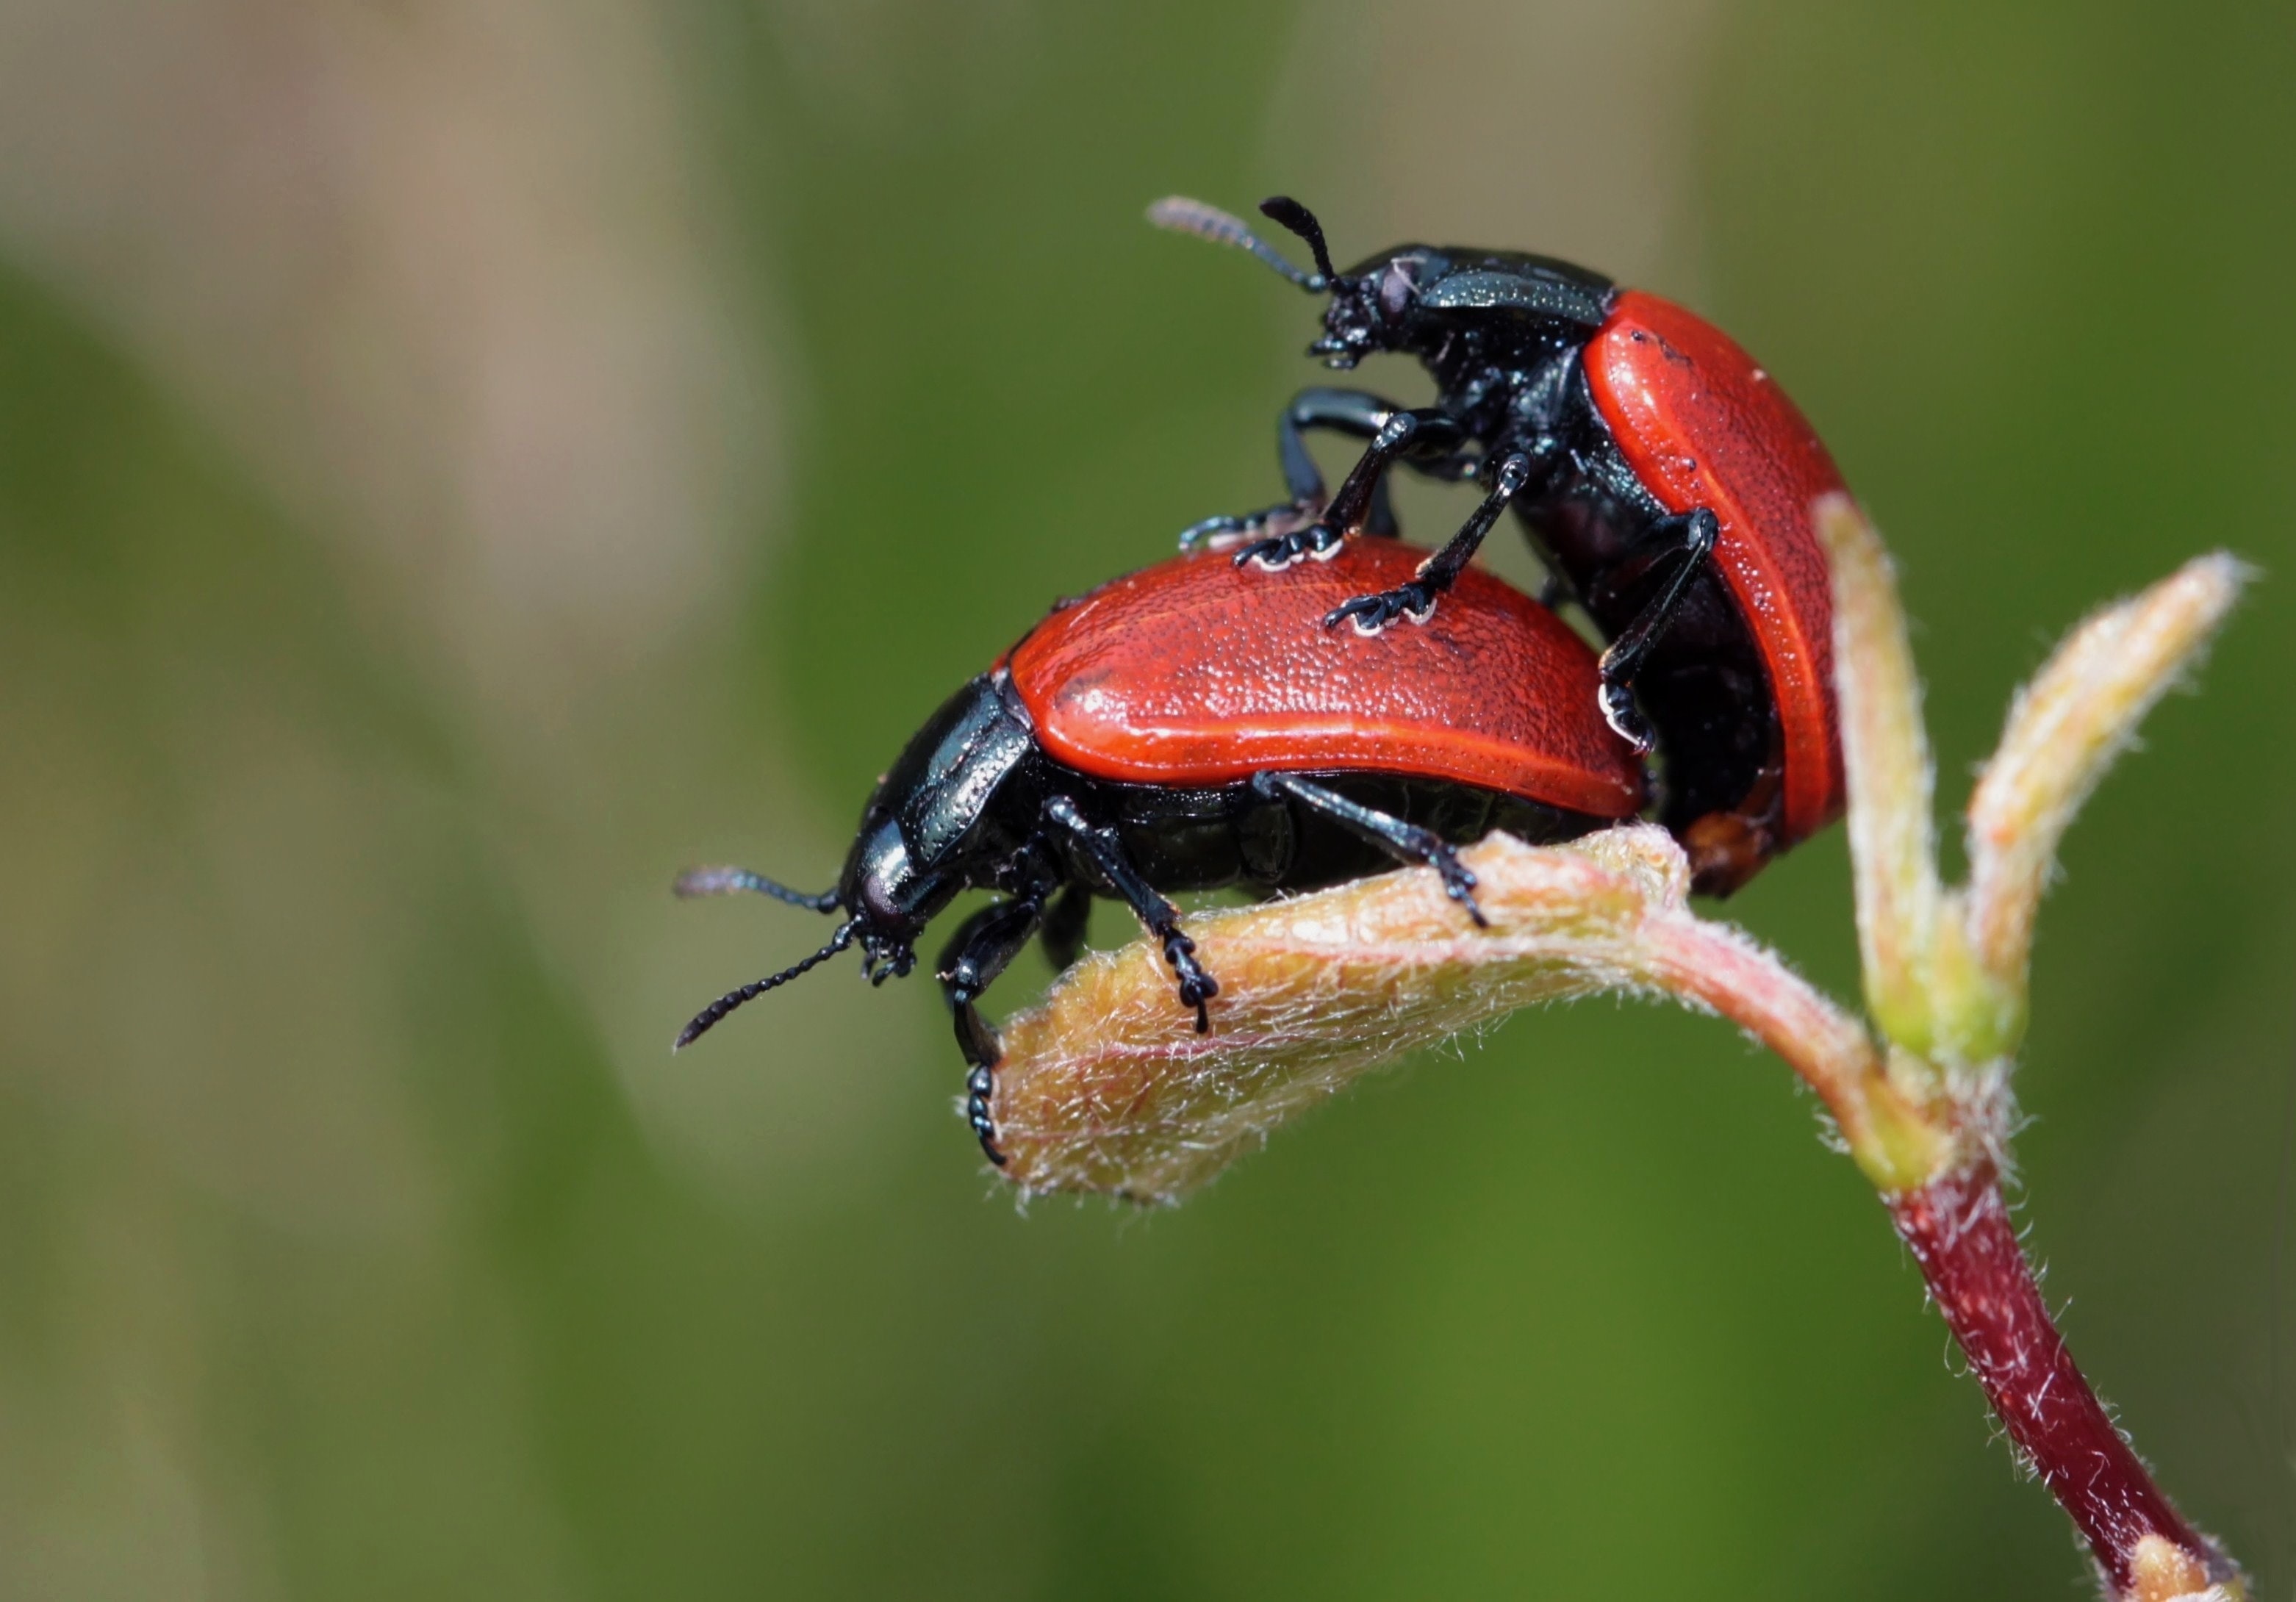
insect, invertebrate, macro photography, beetle, leaf beetle, close up, pest, arthropod, tachinidae, organism, ladybug, photography, japanese beetle, plant, plant stem, Blister beetles, scarabs, blowflies, bug, wildlife